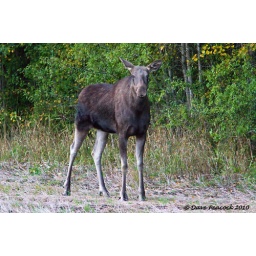
A Female Elk in a field beside the road on my way home from work.